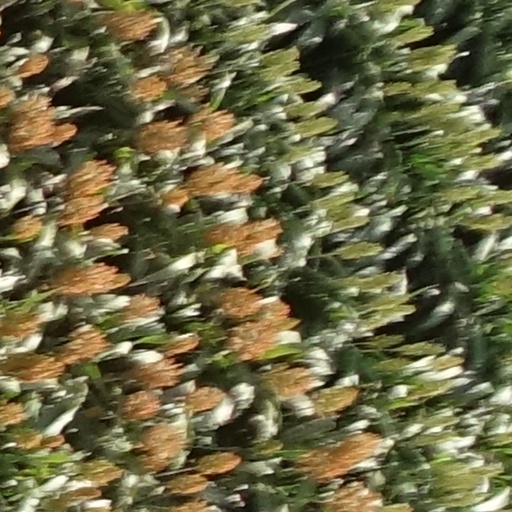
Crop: sorghum